Reggae genres

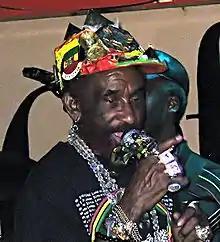
Lee "Scratch" Perry

Dub is a genre of reggae that was pioneered in the early days by studio producers Lee 'Scratch' Perry and King Tubby. It involves extensive remixing of recorded material, and particular emphasis is placed on the drum and bass line. The techniques used resulted in an even more visceral feel described by King Tubby as sounding "jus' like a volcano in yuh head." Augustus Pablo and Mikey Dread were two of the early notable proponents of this music style, which continues today.